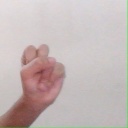
अक्षर: स